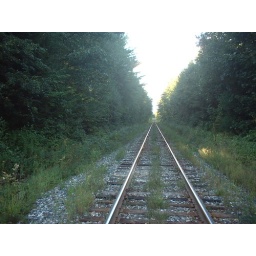
This train line runs parallel to the bike trail. I missed the train by a few minutes :)